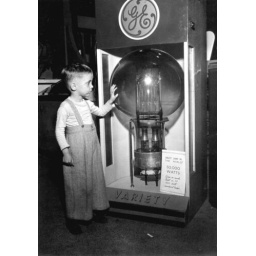
Tommy Dodgen, age 4, standing by the largest lamp in the world: Tampa, Florida